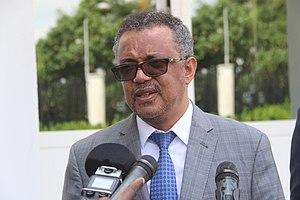
Tedros Adhanom Ghebreyesus, Directeur général de l'OMS